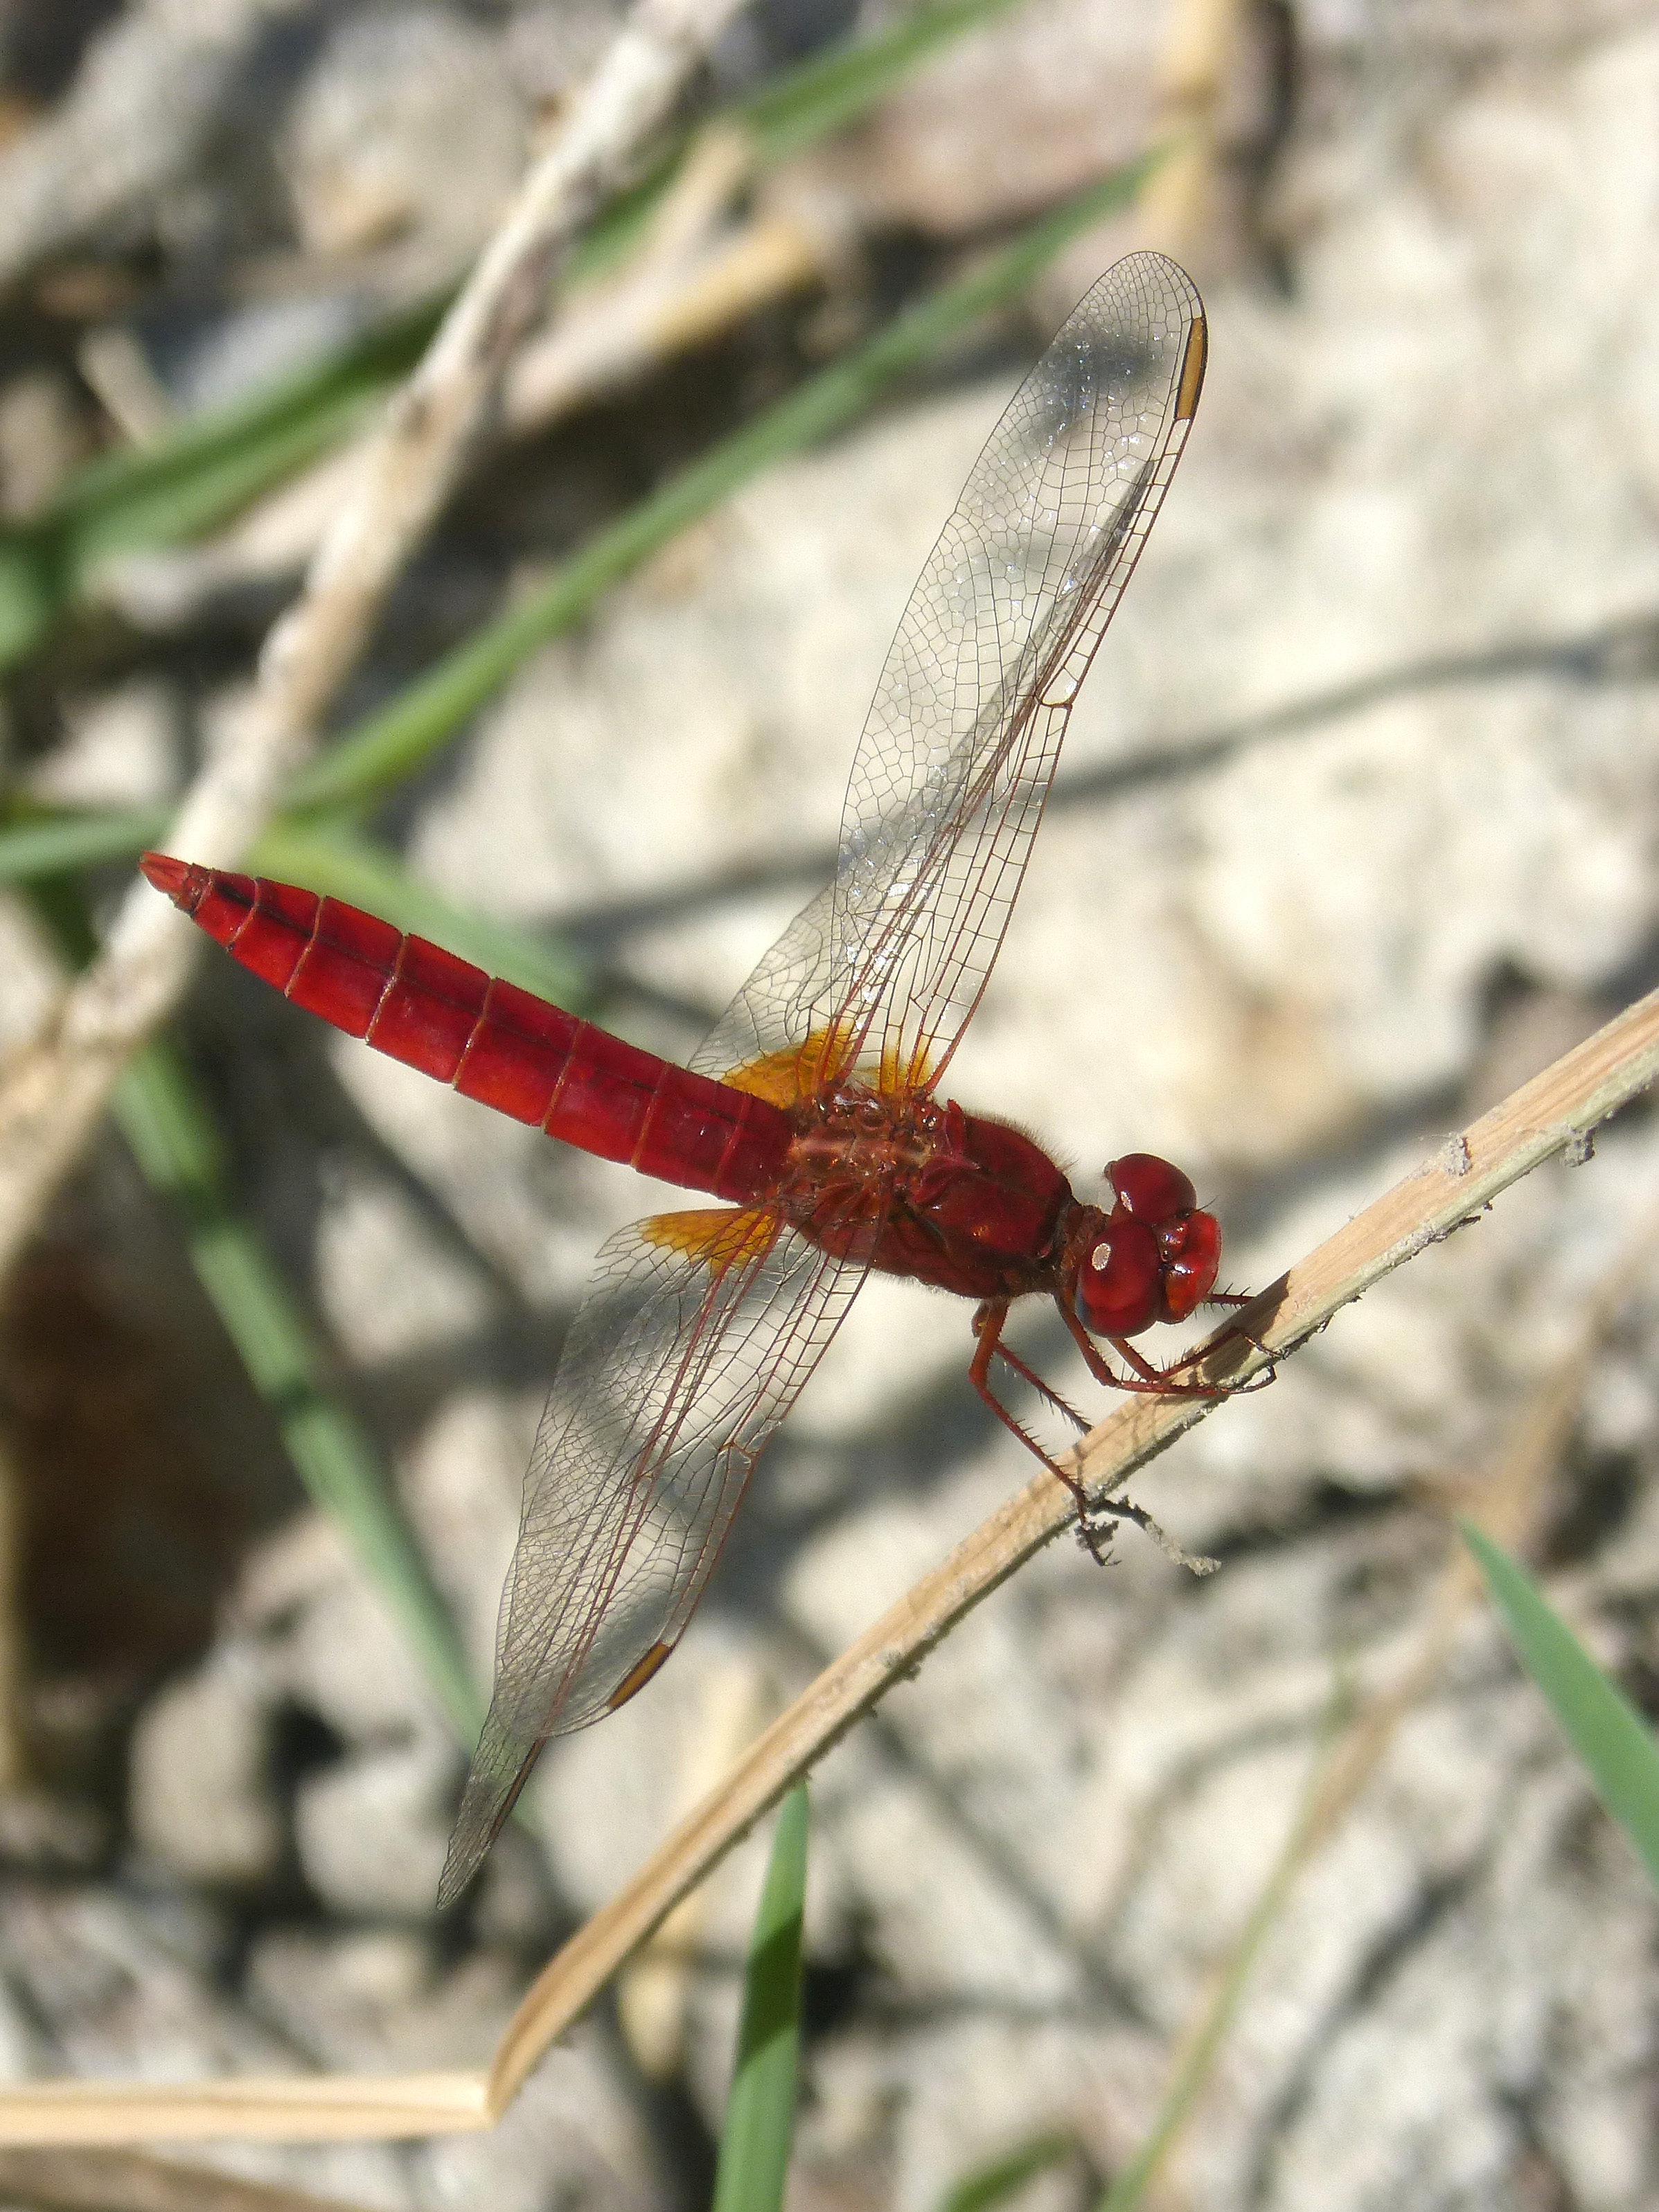
wing, stem, insect, fauna, invertebrate, close up, dragonfly, wetland, damselfly, macro photography, arthropod, winged insect, red dragonfly, erythraea crocothemis, dragonflies and damseflies, net winged insects